Penticton-Summerland

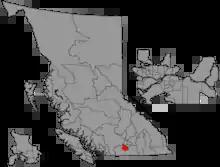

Penticton-Summerland is a provincial electoral district in British Columbia, Canada.